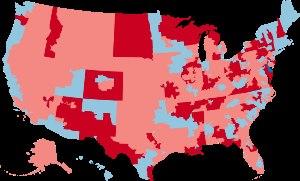
Des élections législatives de mi-mandat se sont tenues aux États-Unis le mardi 2 novembre 2010. Lors de ces élections de mi-mandat, tous les 435 sièges de la Chambre des représentants sont renouvelés, ainsi qu'un peu plus d'un tiers du Sénat, et 37 des 50 gouverneurs.